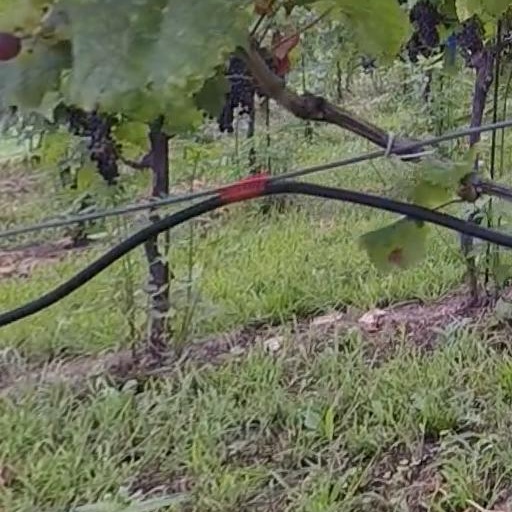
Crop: grape